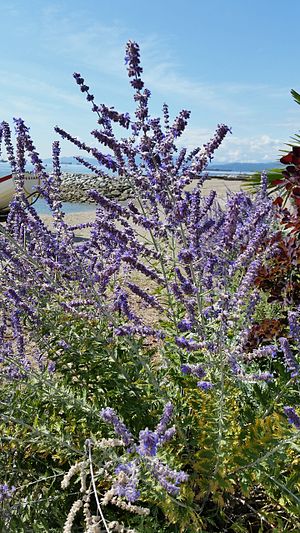
Sølvperovskia / Galleri
Sølvperovskia, også skrevet Sølv-Perovskia, er en staude eller halvbusk med en busket vækst, gråligt løv og lysviolette blomster. Arten er meget tørketålende og bruges mere og mere i haverne. Alle overjordiske dele af planten lugter kraftigt af æteriske olier.